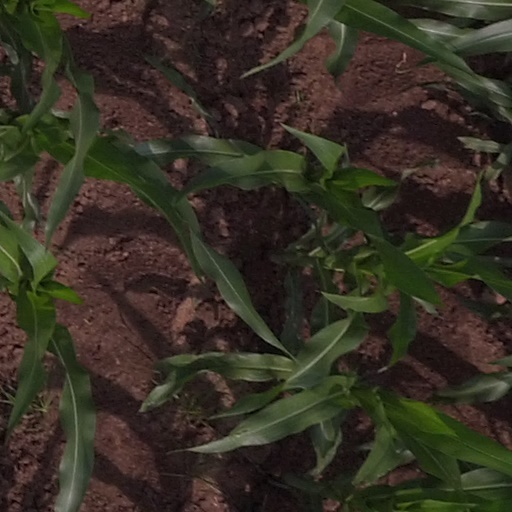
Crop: maize; corn